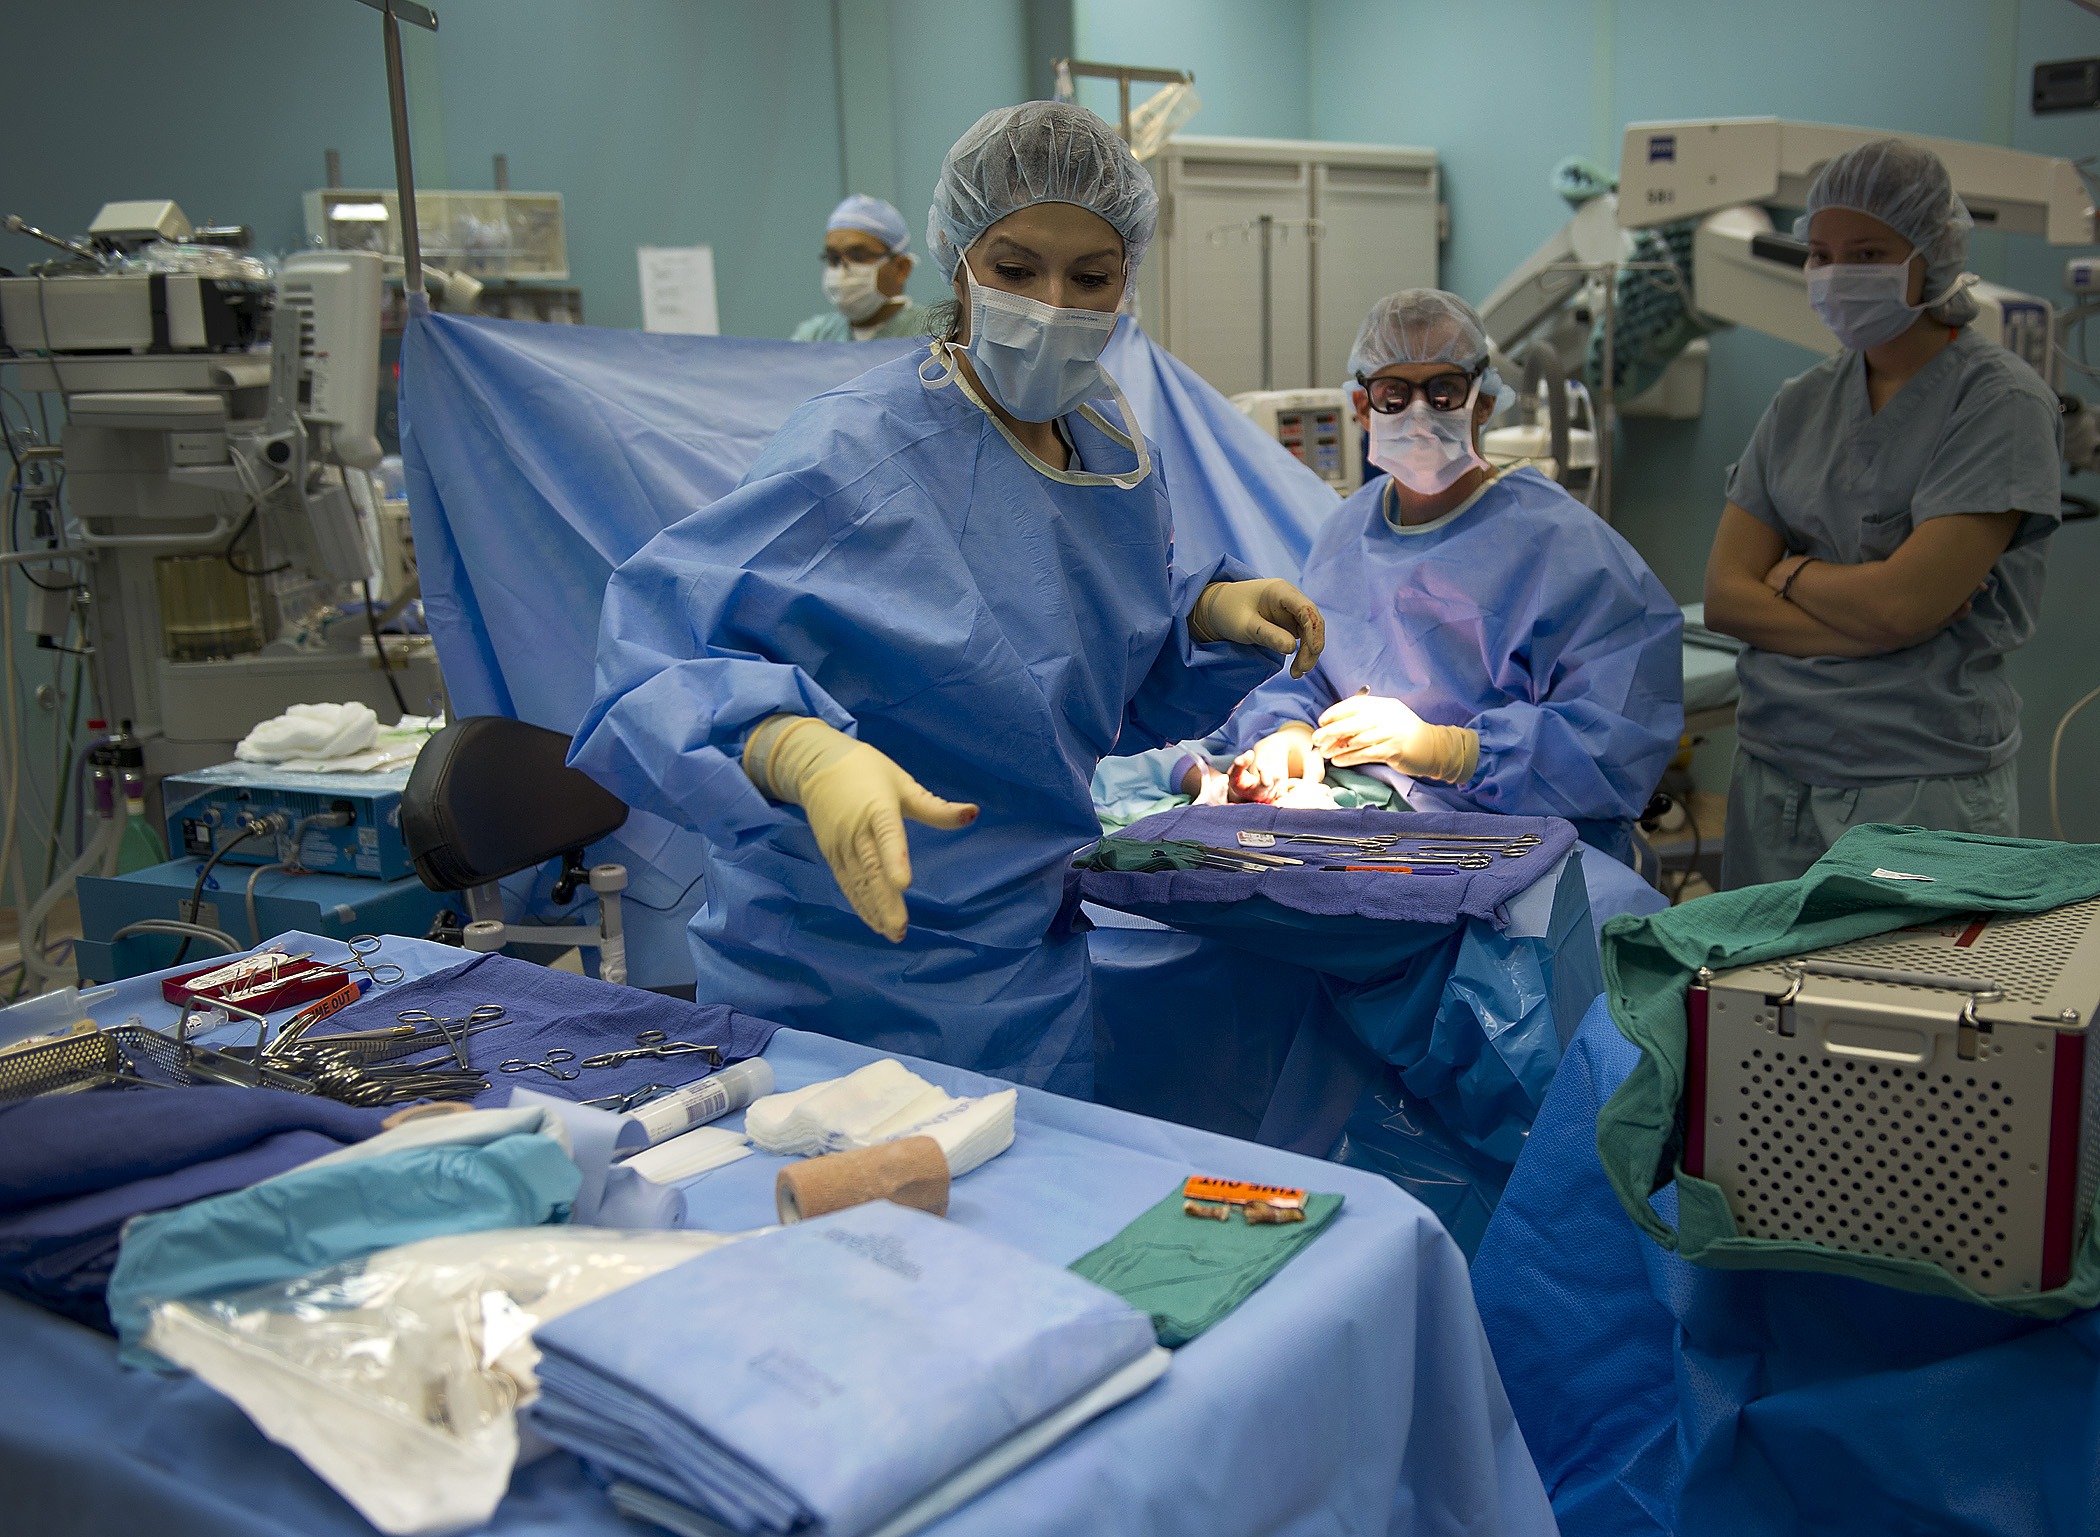
care, medicine, hospital, nurse, doctor, medical, surgery, patient, physician, operation, surgeon, operating, operating room, surgical technologist, operating theater, sterile